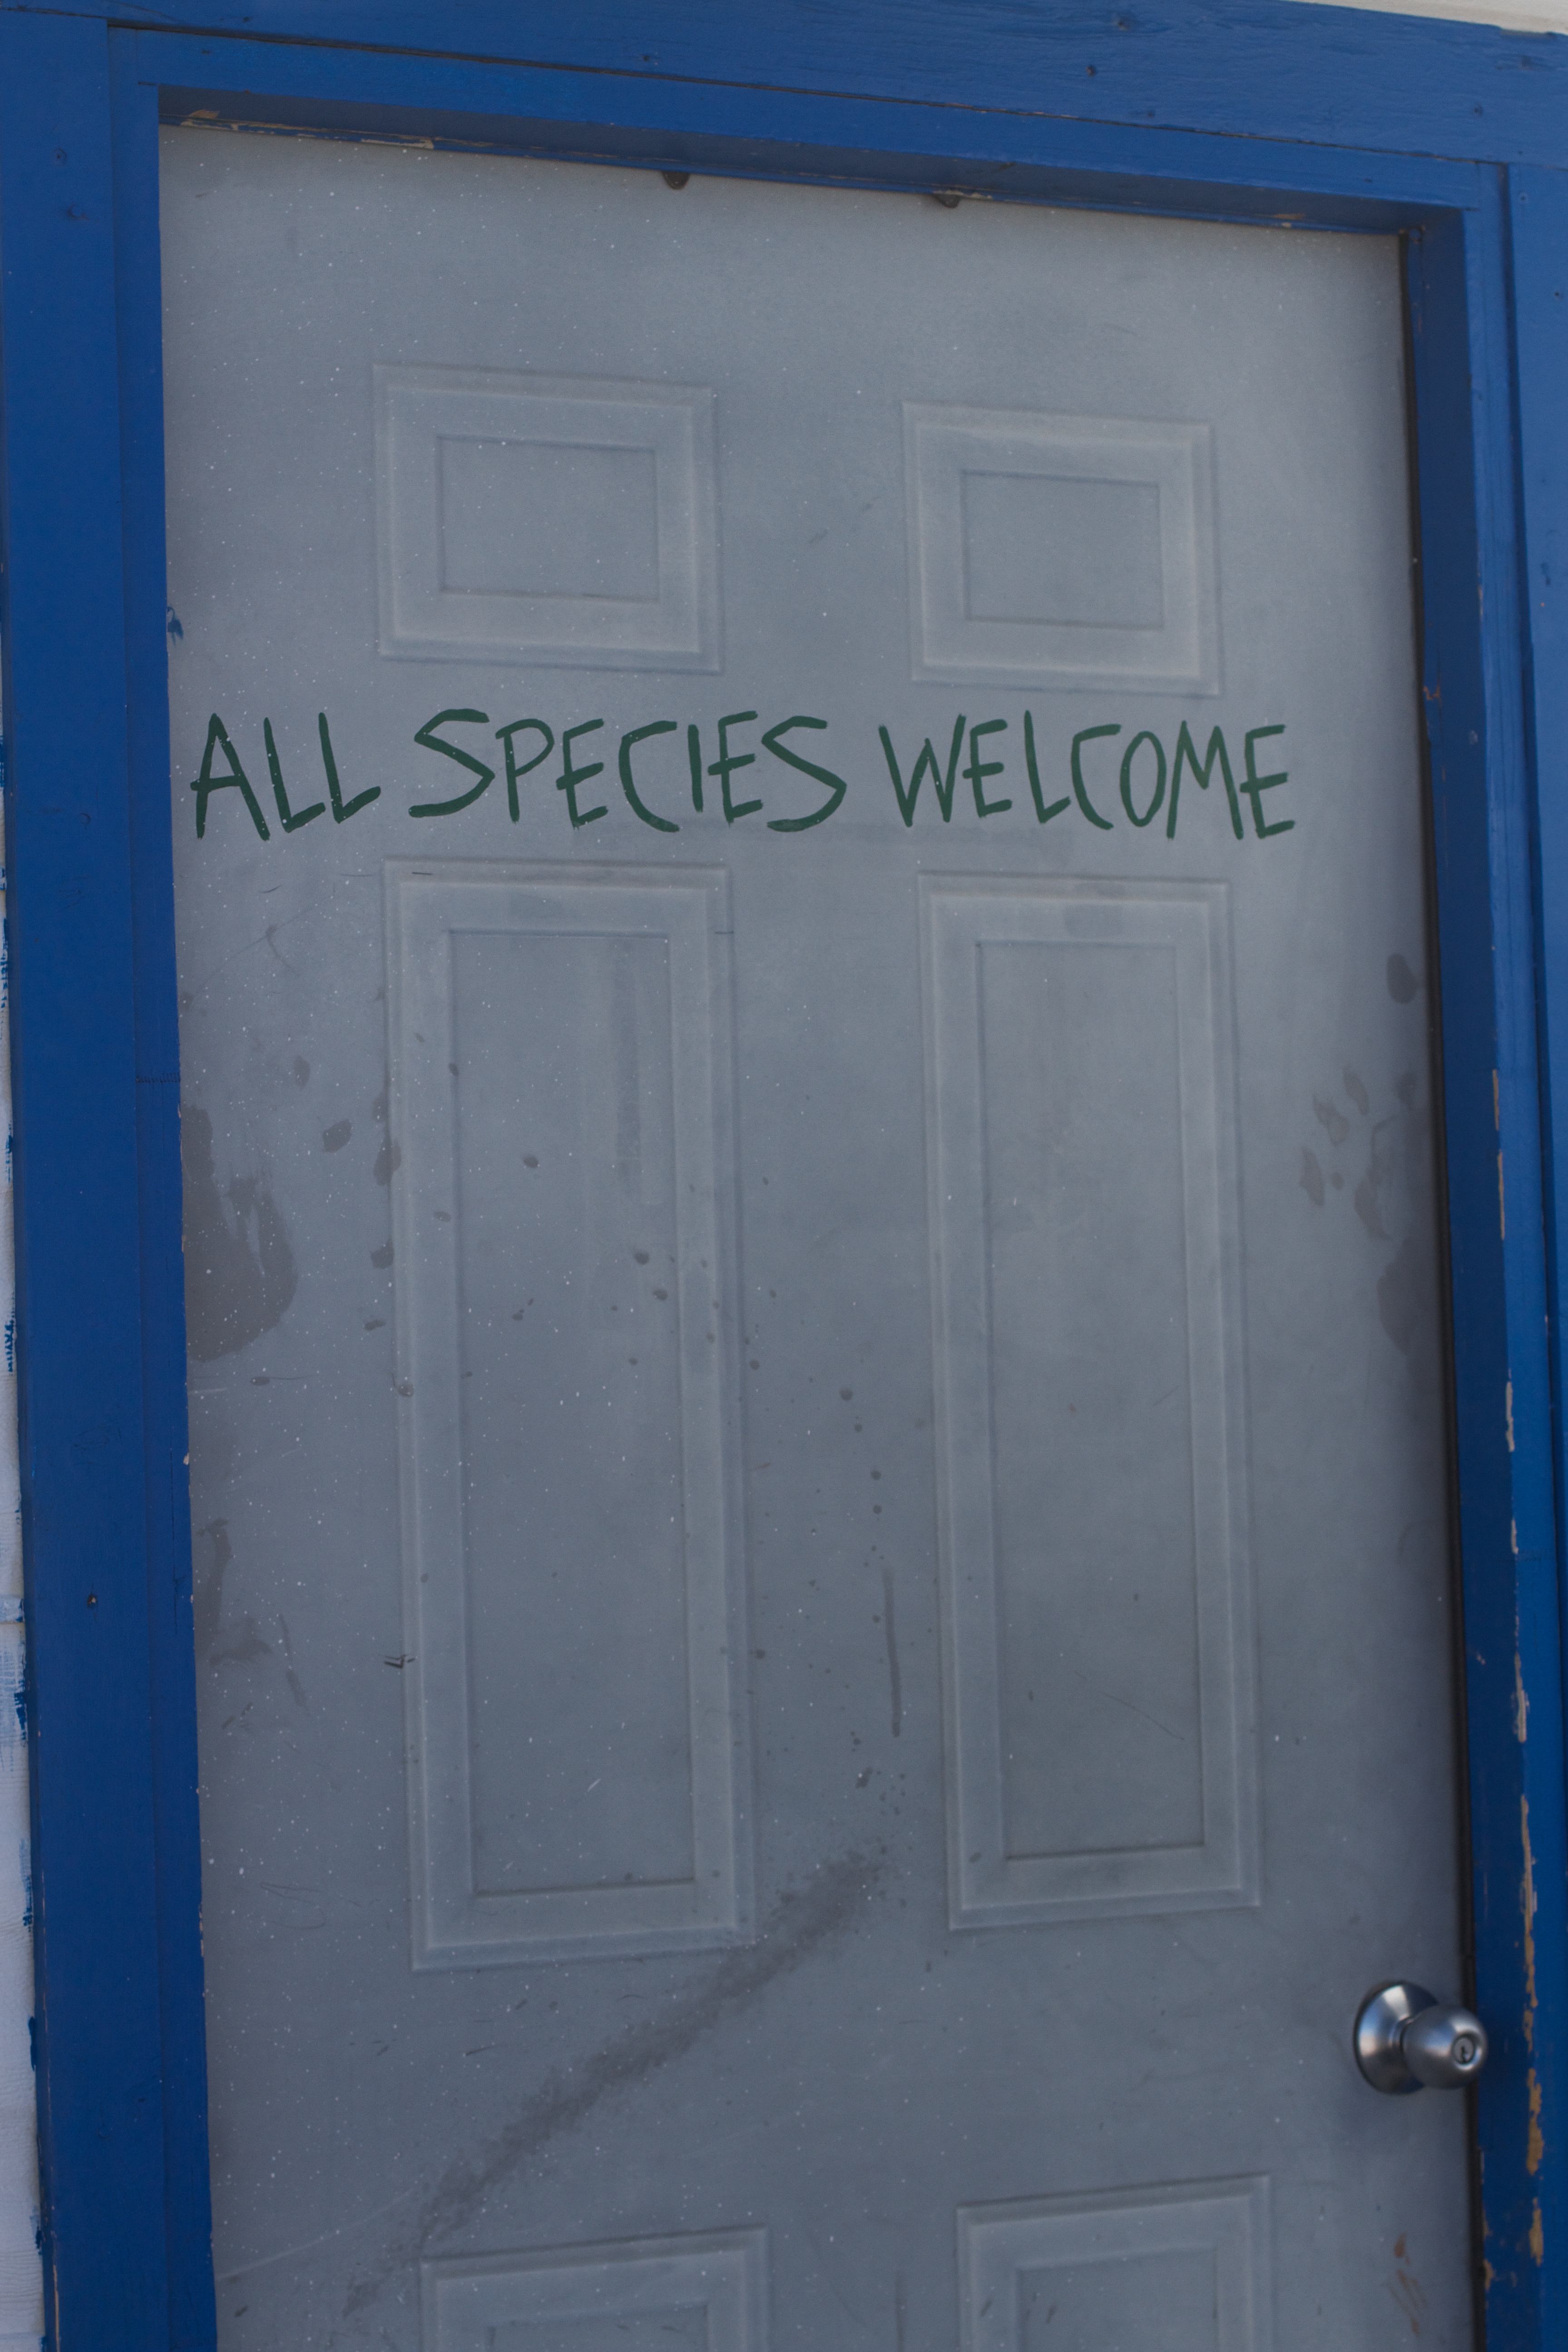
window, wall, facade, blue, door, interior design, public toilet